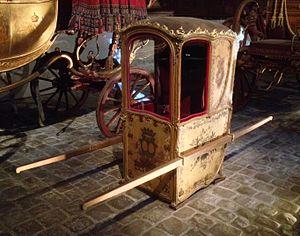
une Chaise à porteur 1750-65
La galerie des Carrosses — anciennement musée des Carrosses, jusqu'en 2006 — est un musée d'histoire et des transports situé à Versailles, en France, qui présente une collection de carrosses, principalement du XIXᵉ siècle. Rattaché à l'établissement public du château, du musée et du domaine national de Versailles, il est logé dans la Grande Écurie.